Pornotopia

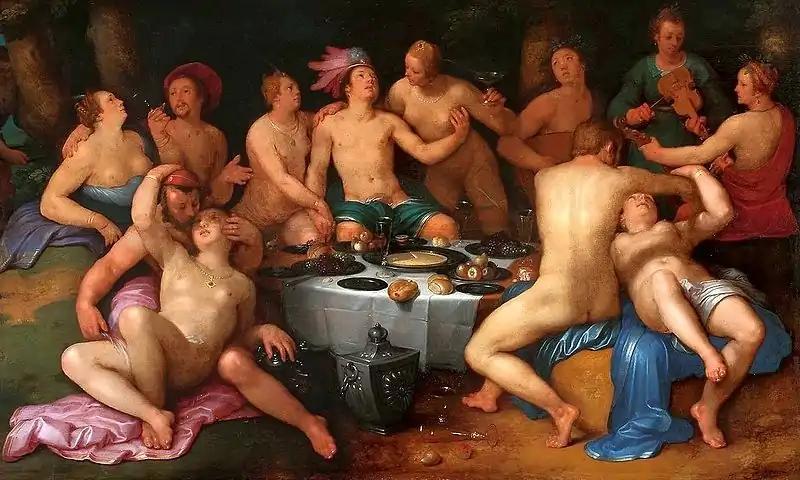
An artistic depiction of sexual fantasies and human sexual activities, 1615

Pornotopia is an idea in critical theory describing an imagined space determined by sexual fantasies and dominated by human sexual activity, expressed in and encompassing erotica and pornography. The word was coined by American literary critic Steven Marcus in his 1966 book "The Other Victorians", deriving inspiration from nineteenth-century English literature on sexuality by moralists, physicians and erotic authors.